Boeing Field

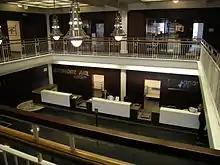
Boeing Field terminal interior, showing the ticket counters of Kenmore Air and SeaPort Airlines, before the latter discontinued service to the airport in 2012

Boeing Field has one passenger airline, Kenmore Air with daily flights to Friday Harbor and Eastsound/Orcas Island. Before 2019, the last scheduled passenger jets were operated by Hughes Airwest with McDonnell Douglas DC-9-30s in 1971. A proposal by Southwest Airlines in June 2005 was submitted to King County to relocate from Seattle-Tacoma International Airport to Boeing Field, but was rejected by King County Executive Ron Sims in October. A similar proposal by Alaska Airlines (a response to the Southwest proposal) was also rejected. Southwest Airlines said it wanted to avoid the heavy fees at Sea-Tac due to its expansion program.